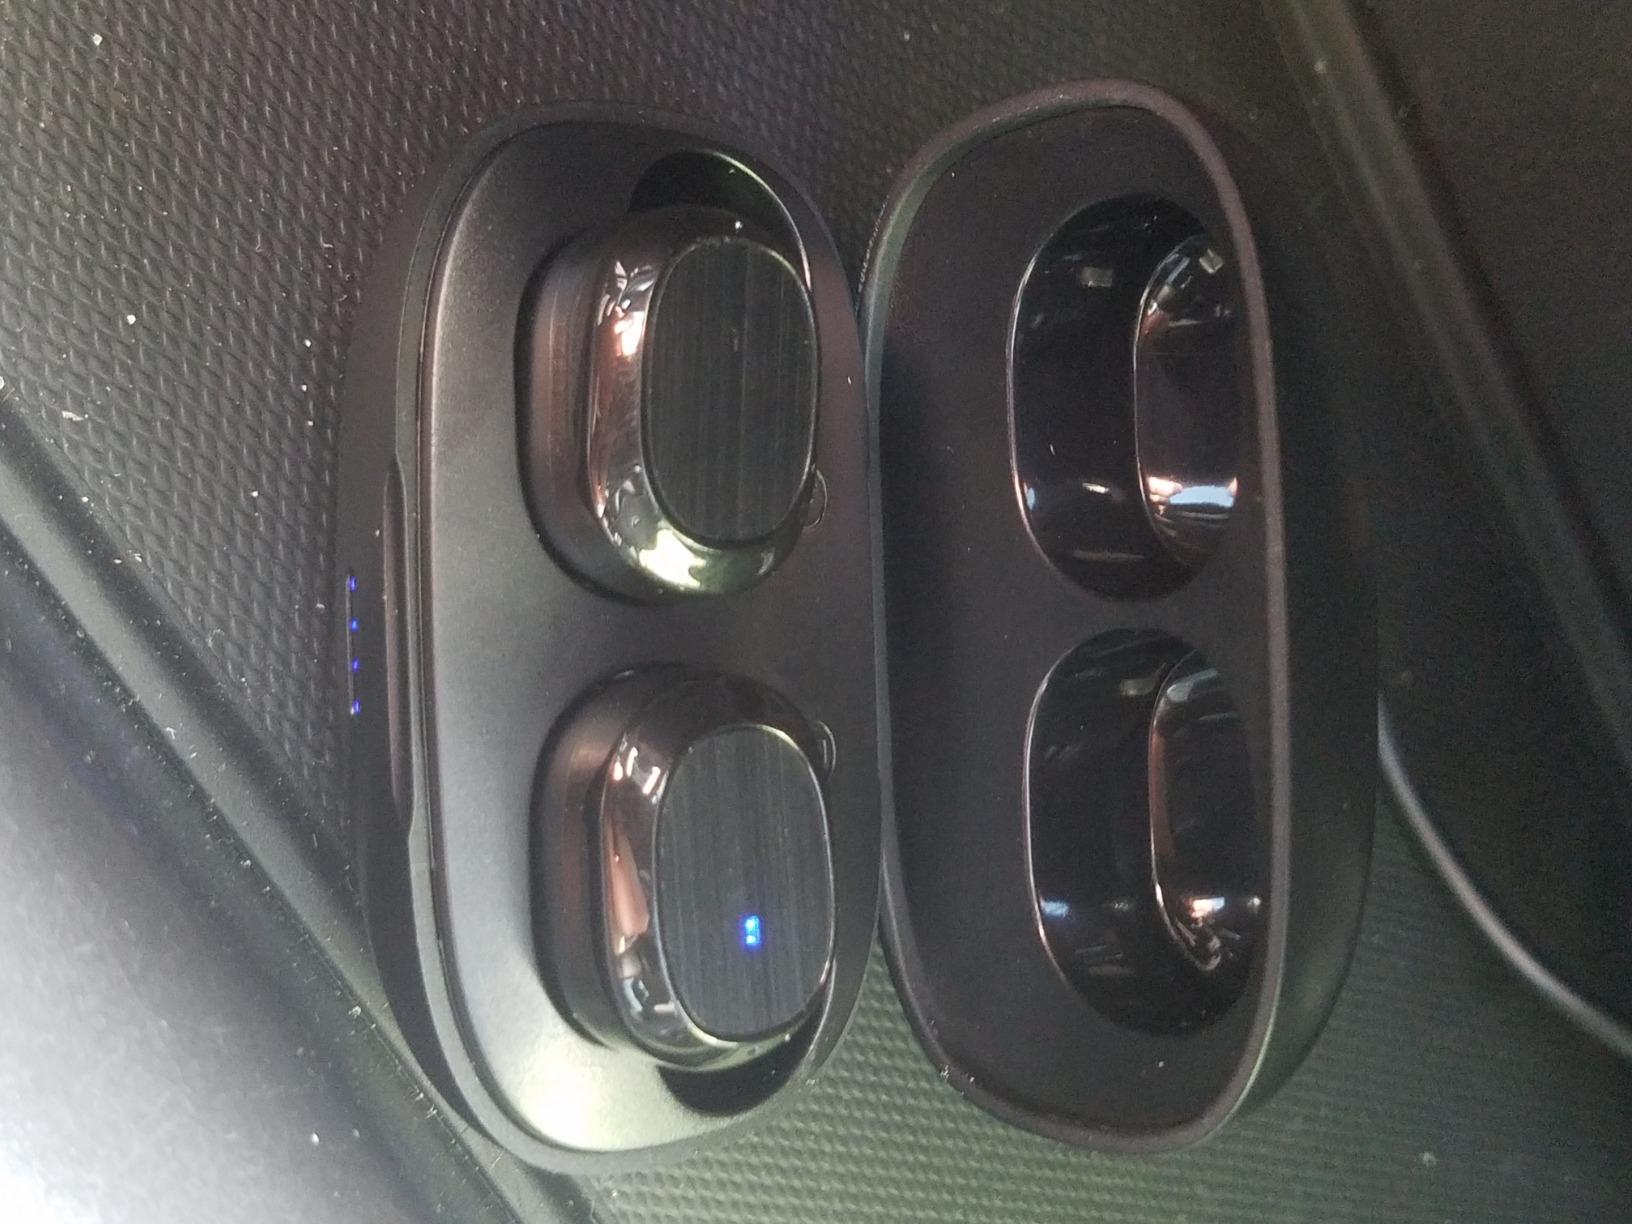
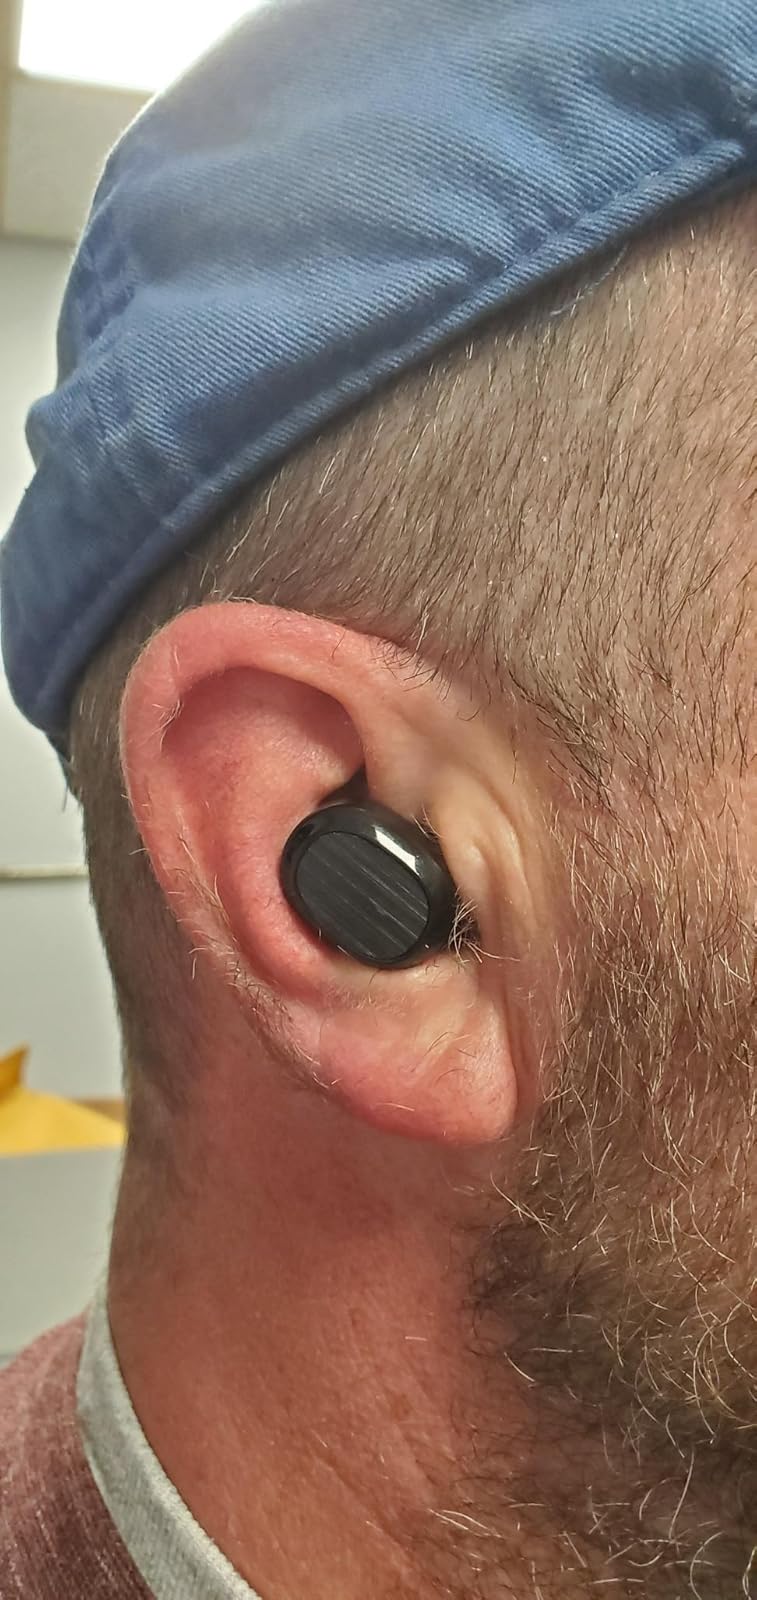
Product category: earbuds
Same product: yes